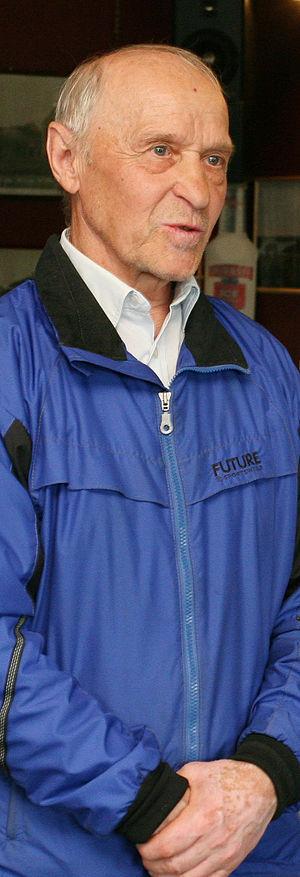
Pavel Kolchin, né le 9 janvier 1930 à Iaroslavl et mort le 30 décembre 2010 à Otepää, en Estonie, est un fondeur soviétique. Il est le meilleur fondeur soviétique de sa génération.